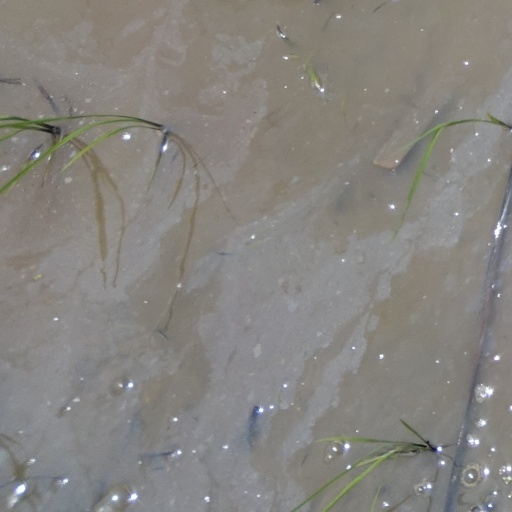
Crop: rice